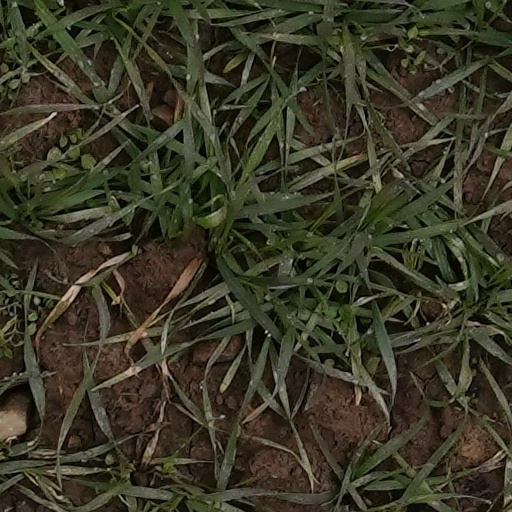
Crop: wheat